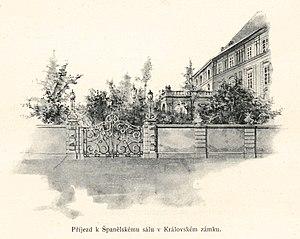
Jardin Na Baště (sur le Bastion) dans le 4ème court du Château de Prague. Avant l'adaptation de Plečnik dans les années 1930.